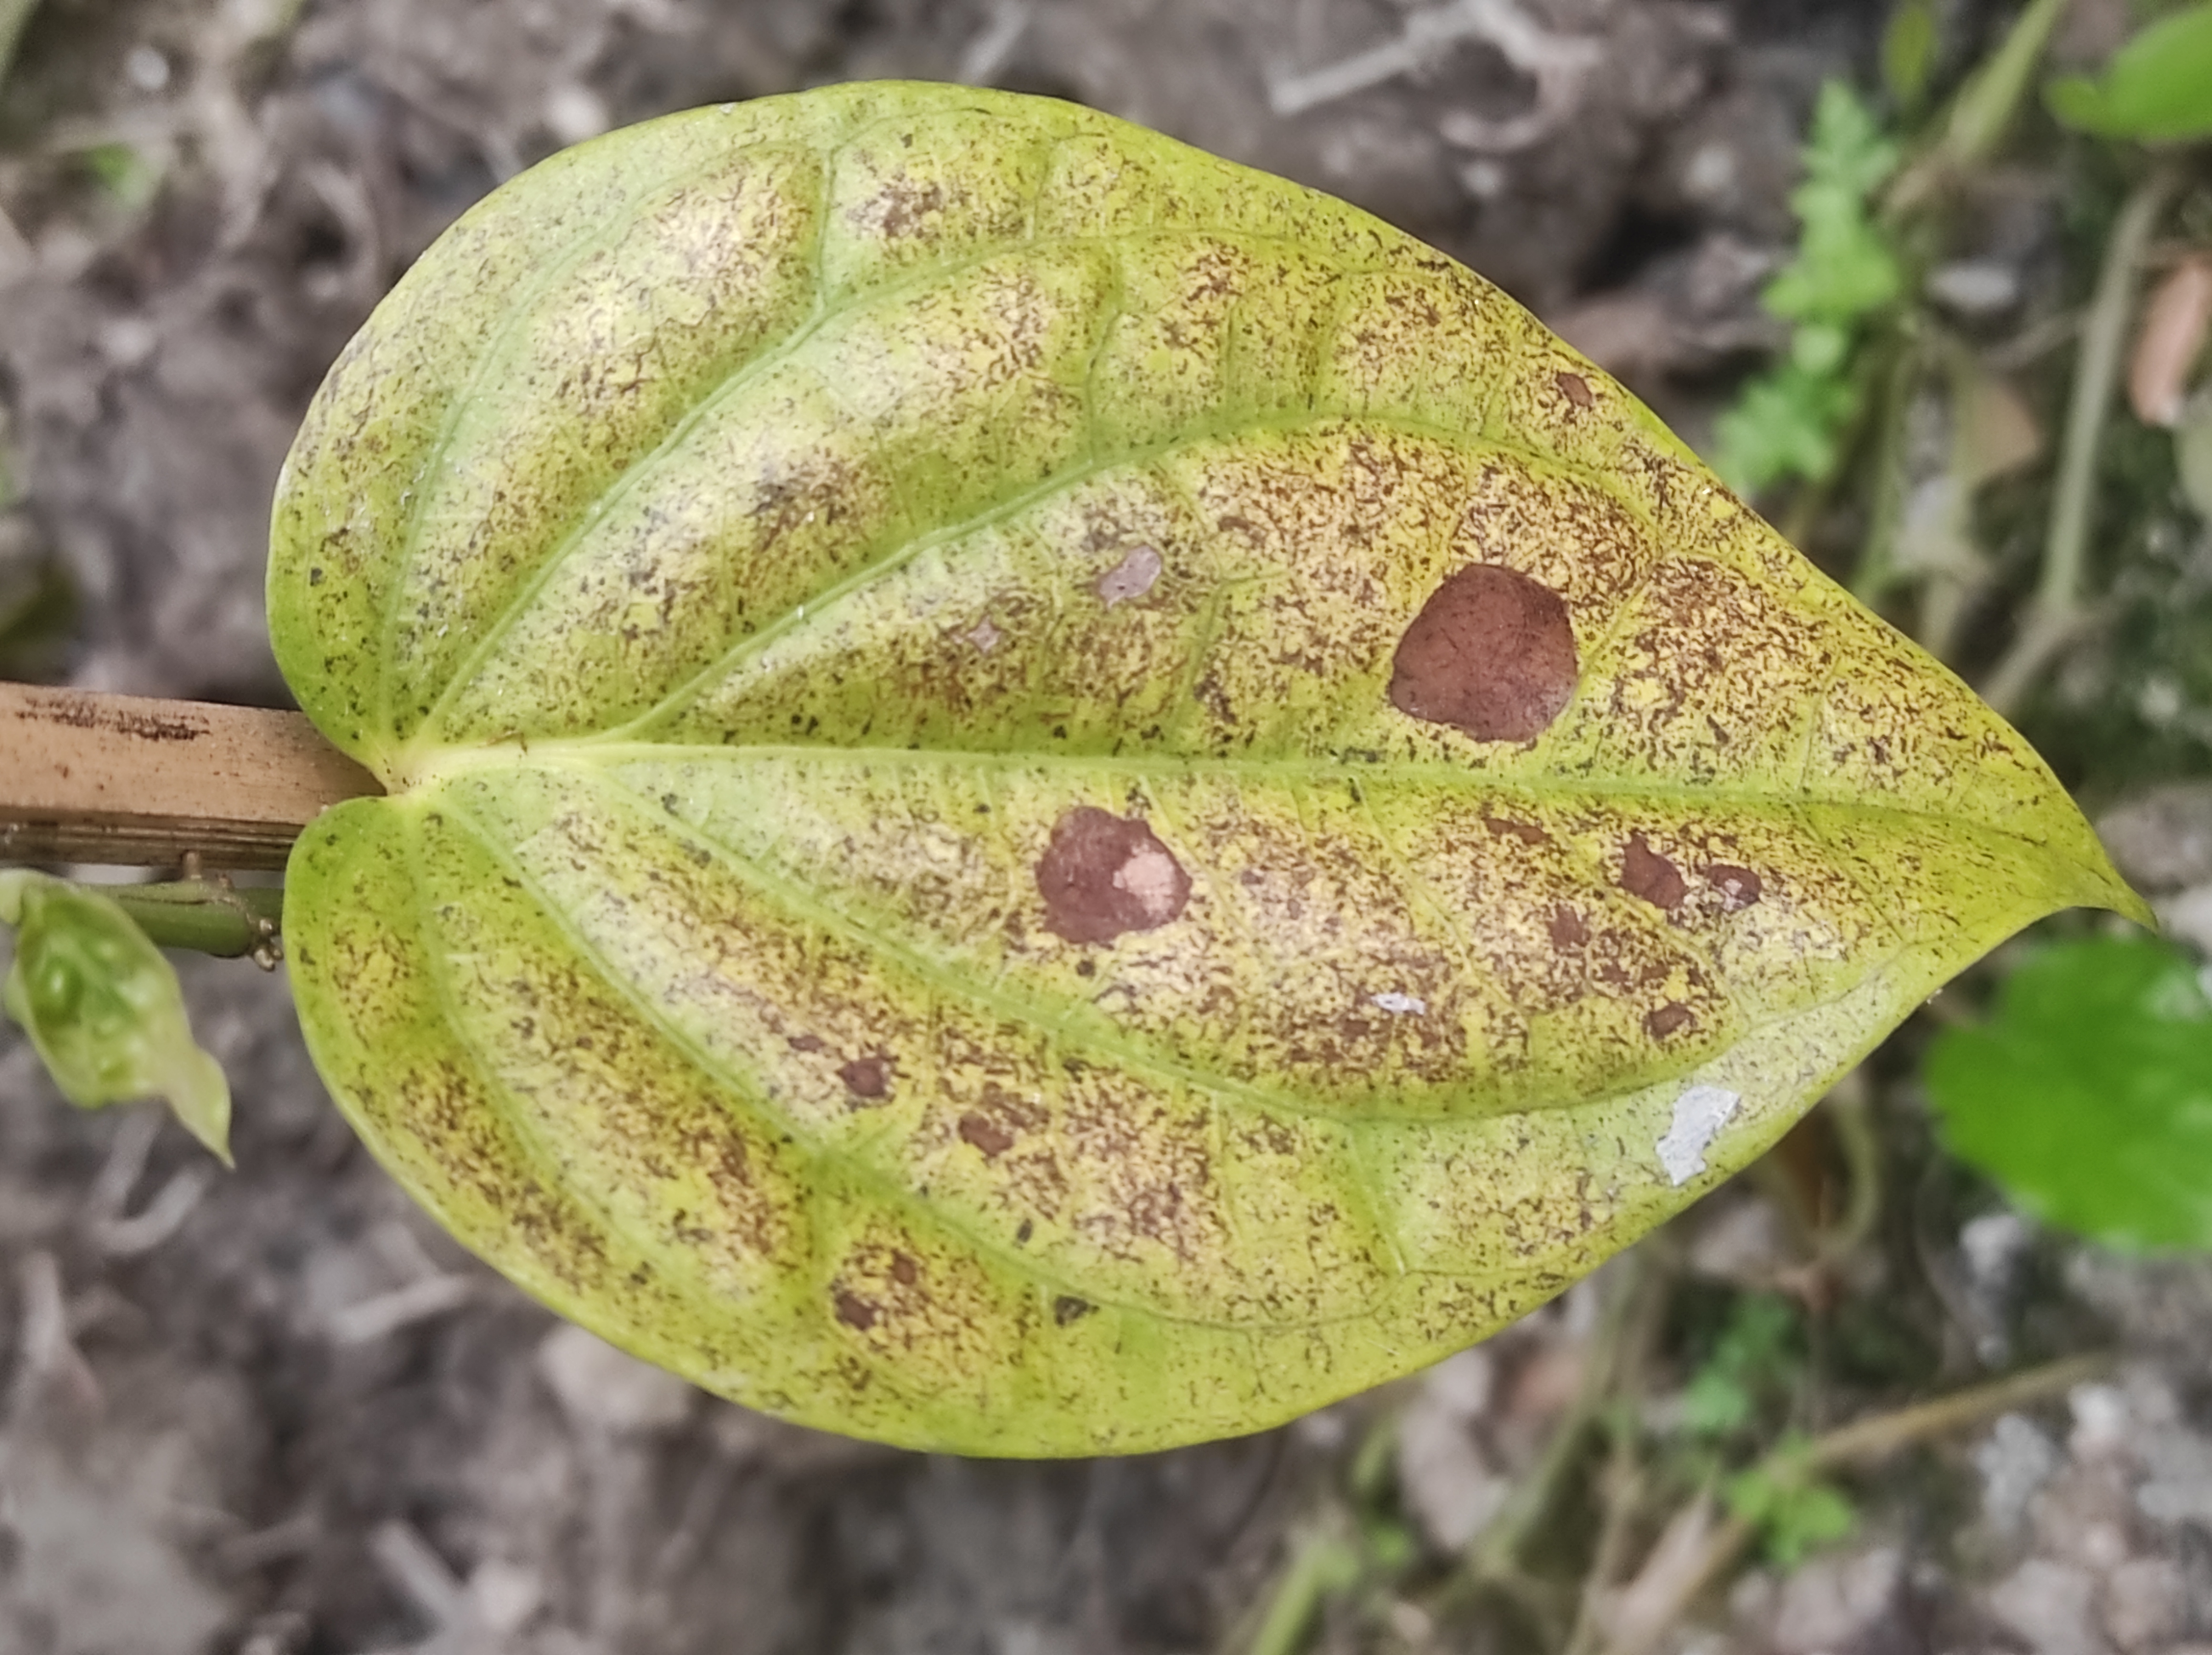
Label: Fungal_Brown_Spot_Disease